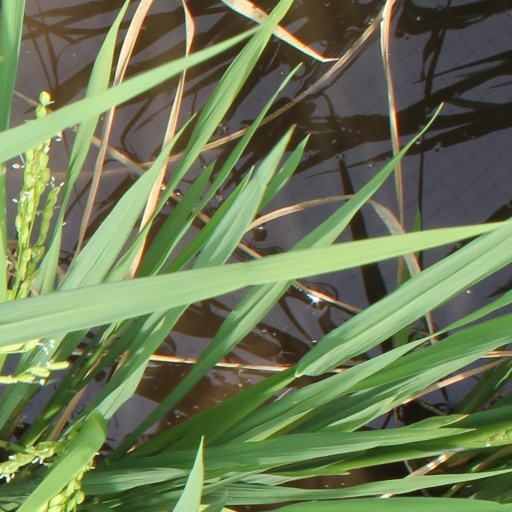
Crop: rice